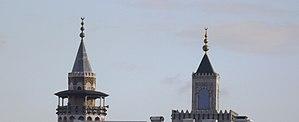
Minarets de la mosquée el Zitouna (droite) et de la mosquée Hamouda Pasha (gauche)
Cet article recense les mosquées de Tunis, en Tunisie, les principales étant situées dans la médina.